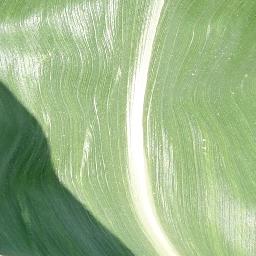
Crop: corn
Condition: (maize)_healthy